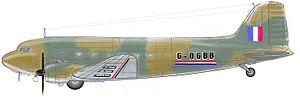
Le 1ᵉʳ juin 1943, le Douglas DC-3 assurant le vol BOAC 777-A, reliant l'aéroport de Portela à Lisbonne, au Portugal, à l'aéroport de Whitchurch, près de Bristol, en Angleterre, est attaqué et abattu par huit chasseurs-bombardiers à long rayon d'action allemands Junkers Ju 88C-6, alors qu'il vole au large des côtes françaises dans le golfe de Gascogne, entraînant la mort des 17 personnes à bord parmi lesquels l'acteur Leslie Howard.